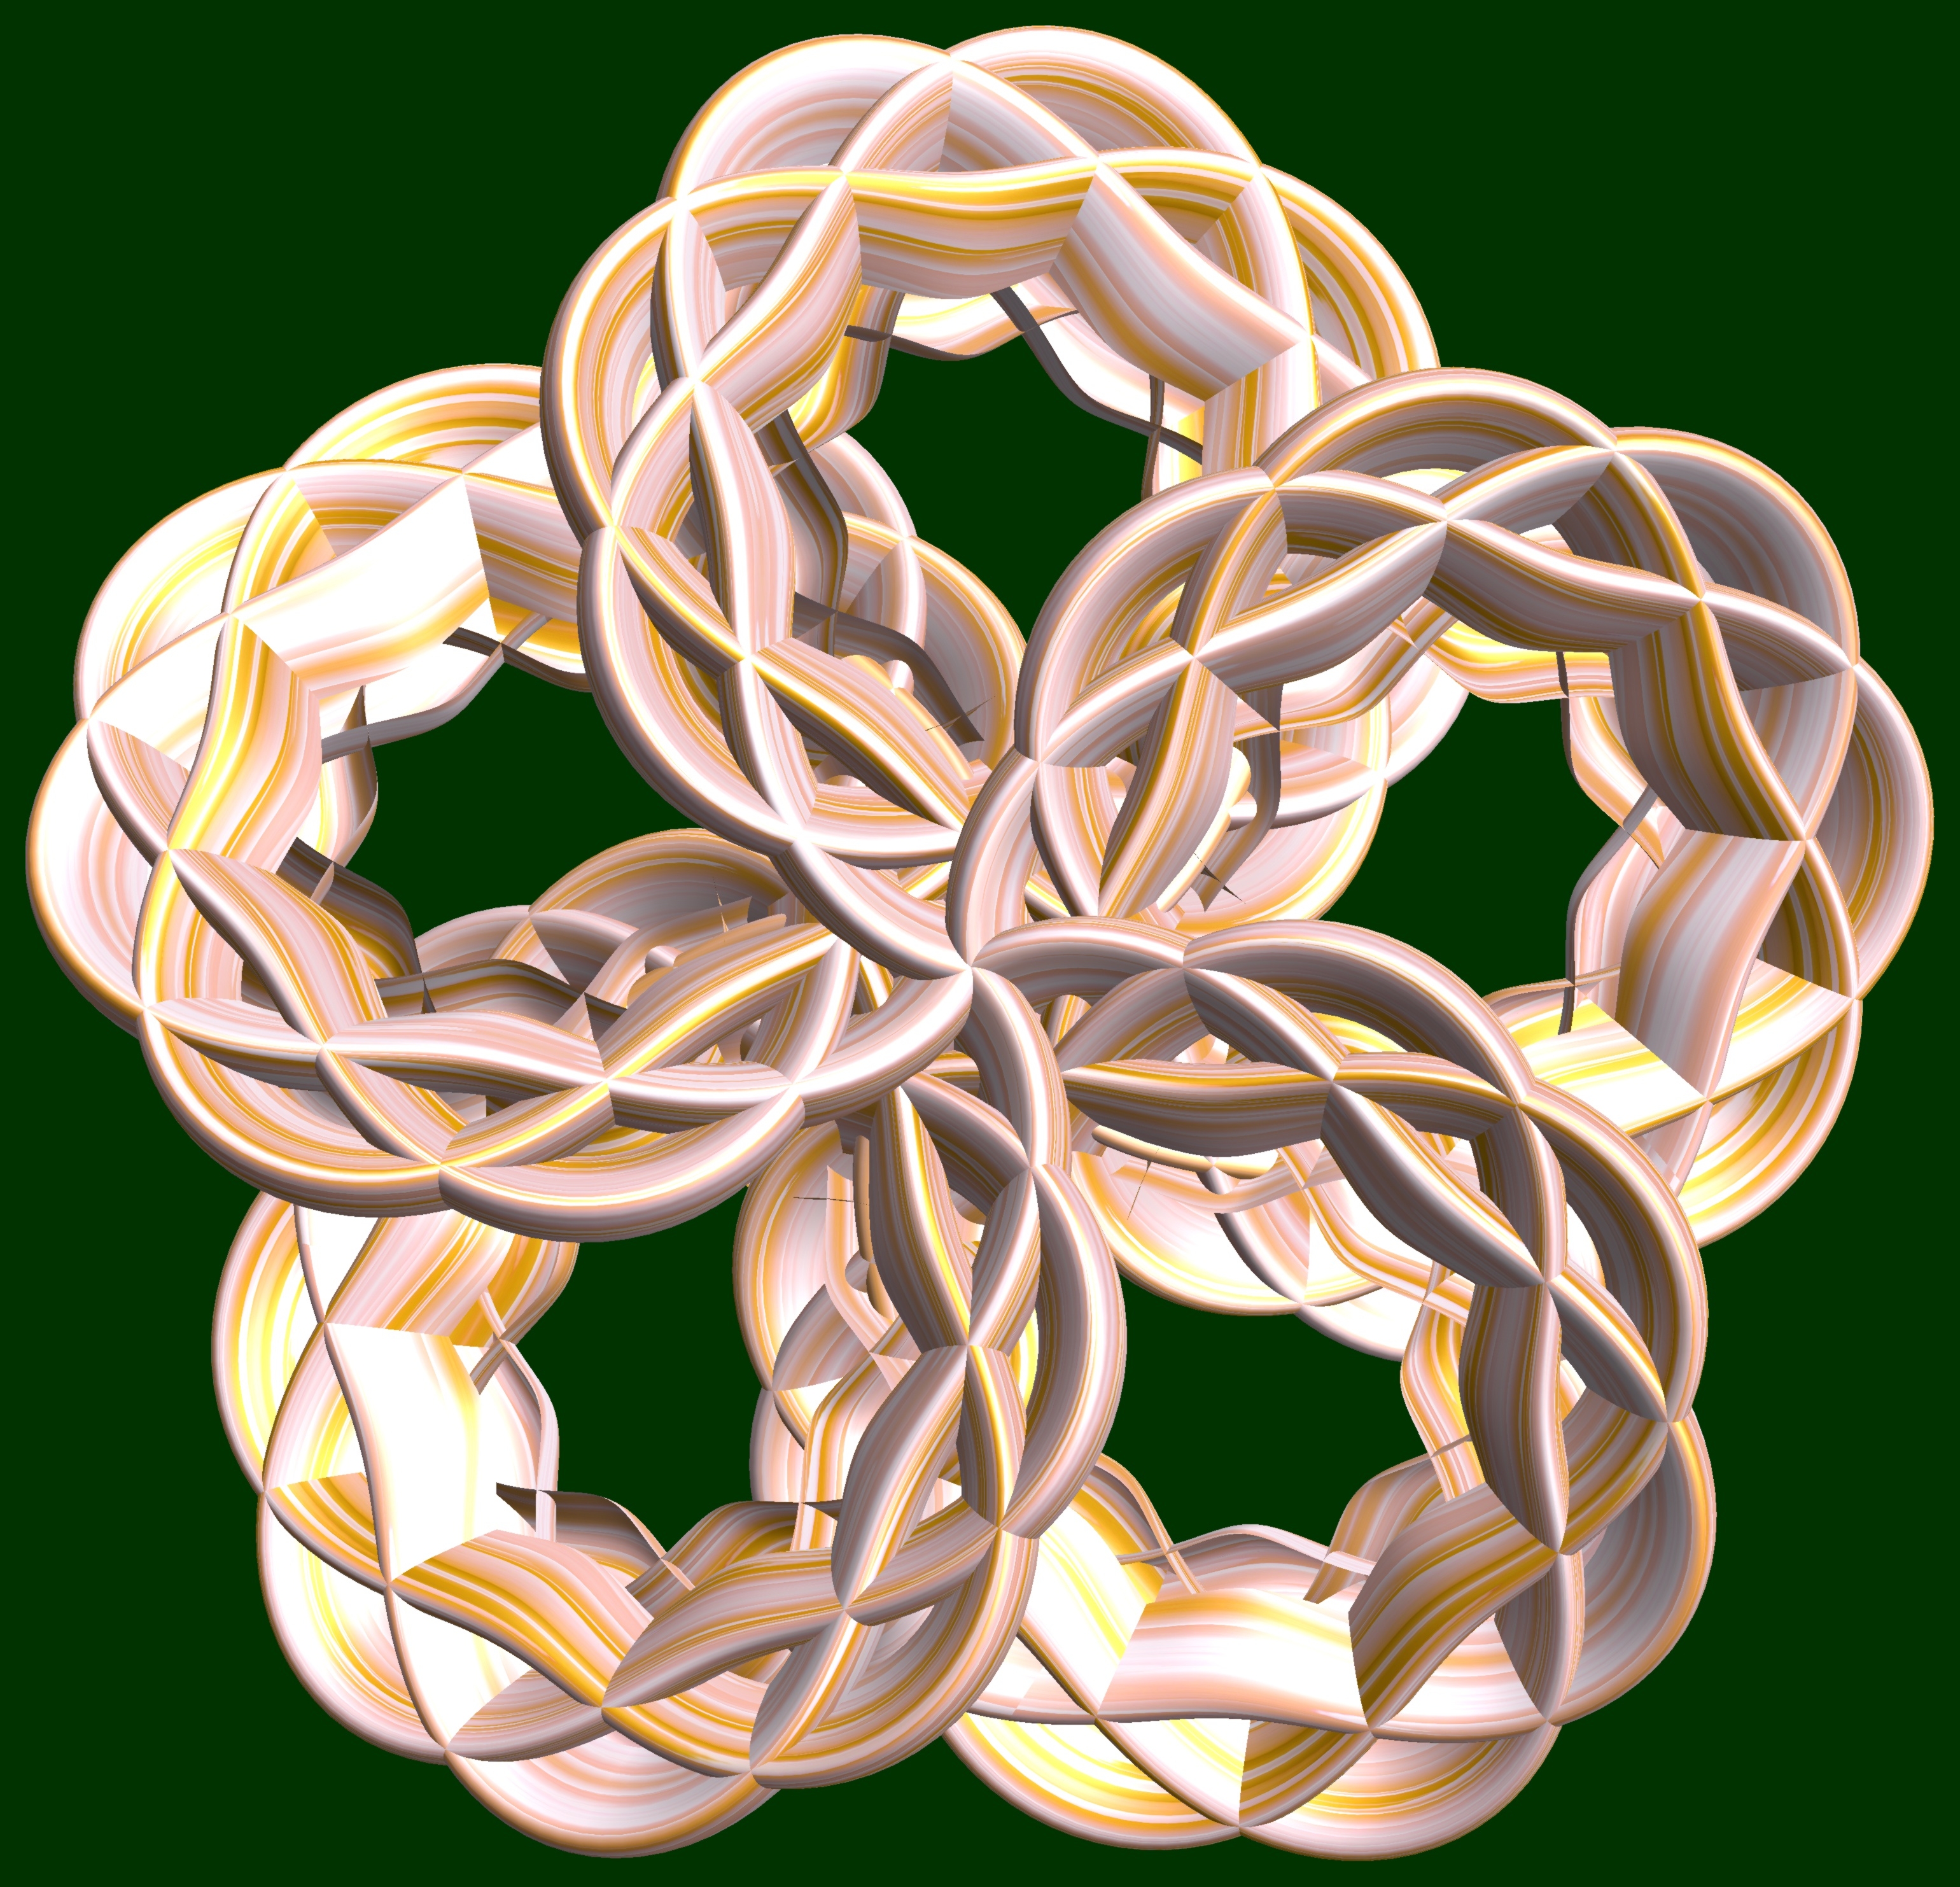
abstract, structure, texture, flower, pattern, geometry, circle, jewellery, sculpture, design, symmetry, 3d, graphic, shape, torus, mathematica, cg, parametricplot3d, code, program, algorithm, mapping, geometricsculpture, fashion accessory